Johann Sebastian Bach (TV series)

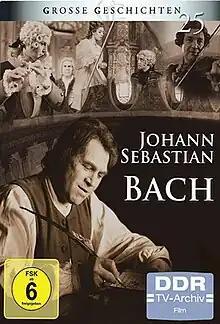

Johann Sebastian Bach is an East German miniseries which originally aired in four episodes on DDR 1 in 1985. It was produced to commemorate the three hundredth anniversary of the birth of the baroque composer Johann Sebastian Bach.